Egyptian language

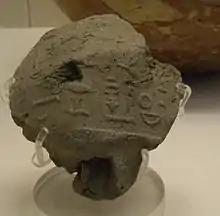
Seal impression from the tomb of Seth-Peribsen, containing the oldest known complete sentence in Egyptian

The term "Archaic Egyptian" is sometimes reserved for the earliest use of hieroglyphs, from the late fourth through the early third millennia BC. At the earliest stage, around 3300 BC, hieroglyphs were not a fully developed writing system, being at a transitional stage of proto-writing; over the time leading up to the 27th century BC, grammatical features such as nisba formation can be seen to occur.